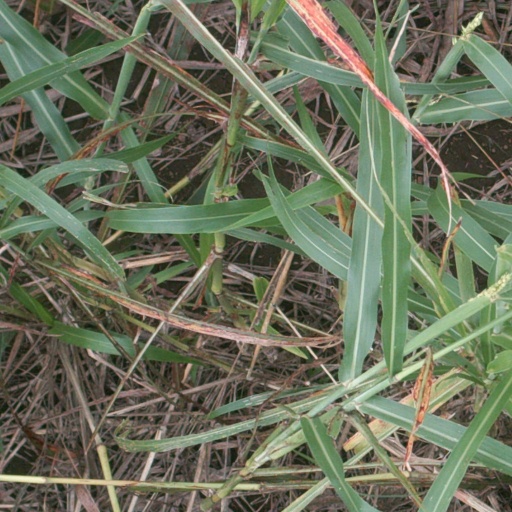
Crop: sorghum